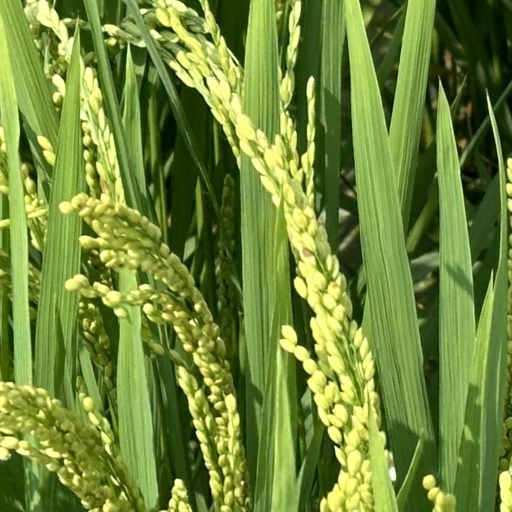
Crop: rice